Mercedes-Benz W108/W109

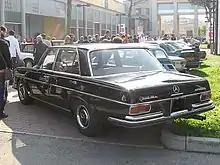
W 109 300 SEL

The W 108/W 109 premiered at the Frankfurt Auto Show in 1965. The initial model range consisted of three W 108s (250 S, 250 SE, and 300 SEb) and a sole W 109 (300 SEL). The inline-six engines were carried over from the previous generation with mechanical refinements. The 2.2 L M 180 engine was enlarged to 2.5 L while the fuel-injected 3.0 L M 189 version was carried over from 300 "Adenauer".